Trolleybuses in Rimini

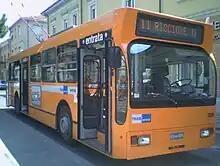
One of the Volvo/Mauri trolleybuses that served the system from 1977 to 2009

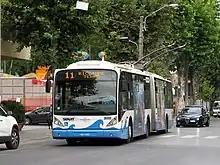
A Van Hool AG300T trolleybus outbound on route 11 in 2015

After its twenty years had passed, Rimini's communist mayor decided not to renew SITA's contract. Thus, numbered as route 11, the system passed into the control of Rimini's municipal council on 1 October 1959, which formed ATAM to manage the line in July 1960. In 1968, eight Alfa Romeo CGE Casaro 910AF45 trolleybuses entered service, and the fleet was renewed again between 1976 and 1979 with 17 Mauri-bodied Volvo B59 vehicles, carrying fleet numbers 1001–1017.